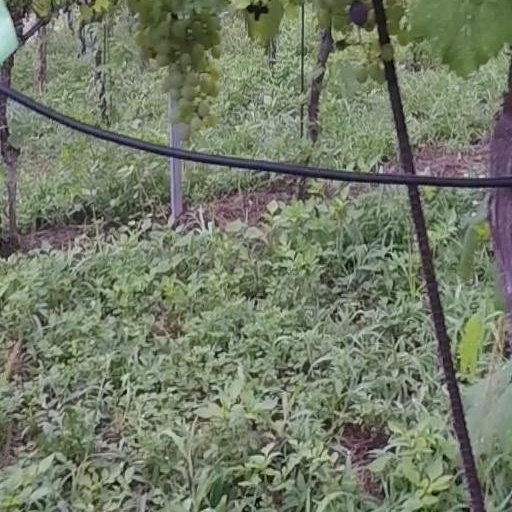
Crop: grape